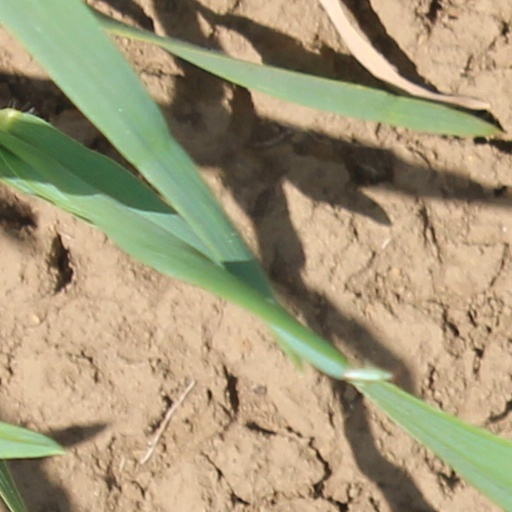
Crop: wheat